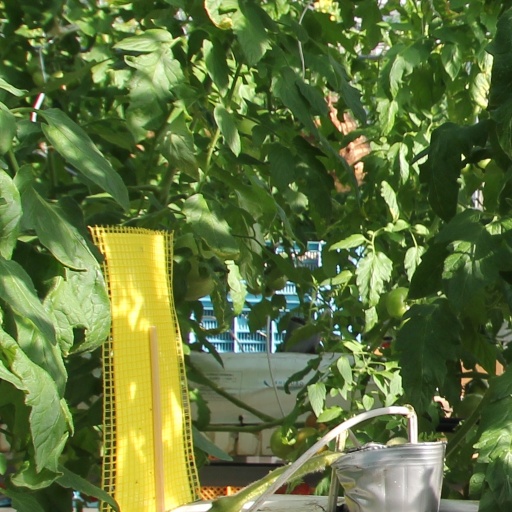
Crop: tomato